Double Tap (film)

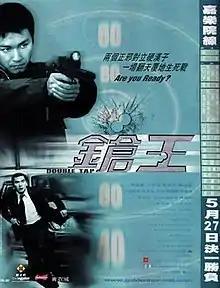
Film poster

Double Tap (鎗王) is a 2000 Hong Kong action-thriller film directed by Bruce Law, and starring Leslie Cheung, Alex Fong, Monica Chan and Ruby Wong. It was hailed as one of Leslie Cheung's most memorable action films since "A Better Tomorrow". The film was followed by two sequels, "One Nite in Mongkok", released in 2004, and "Triple Tap", released in 2010, both of which was directed by Derek Yee and features Fong reprising his role as Inspector Miu.